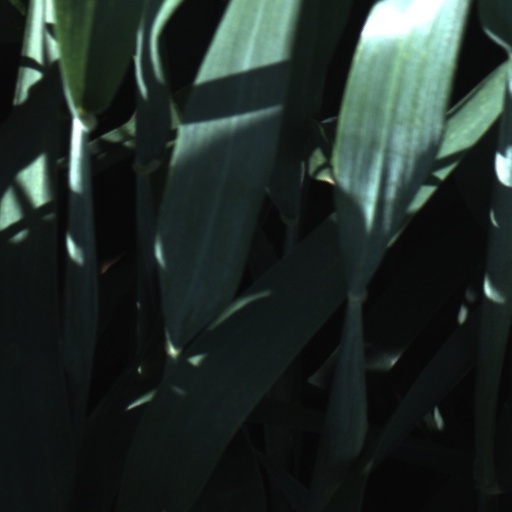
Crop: wheat